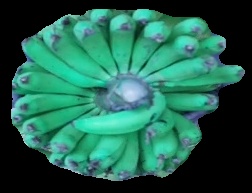
Variety: pachbale
Grade: grade2